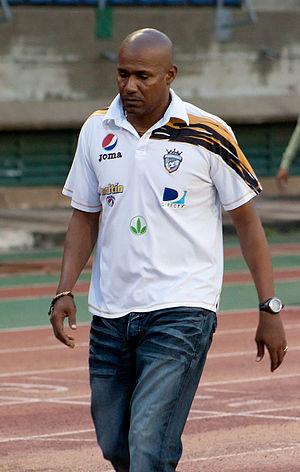
Noel Sanvicente Bethelmy, né le 21 décembre 1964 à San Félix au Venezuela, est un footballeur international vénézuélien, aujourd'hui reconverti en entraîneur.